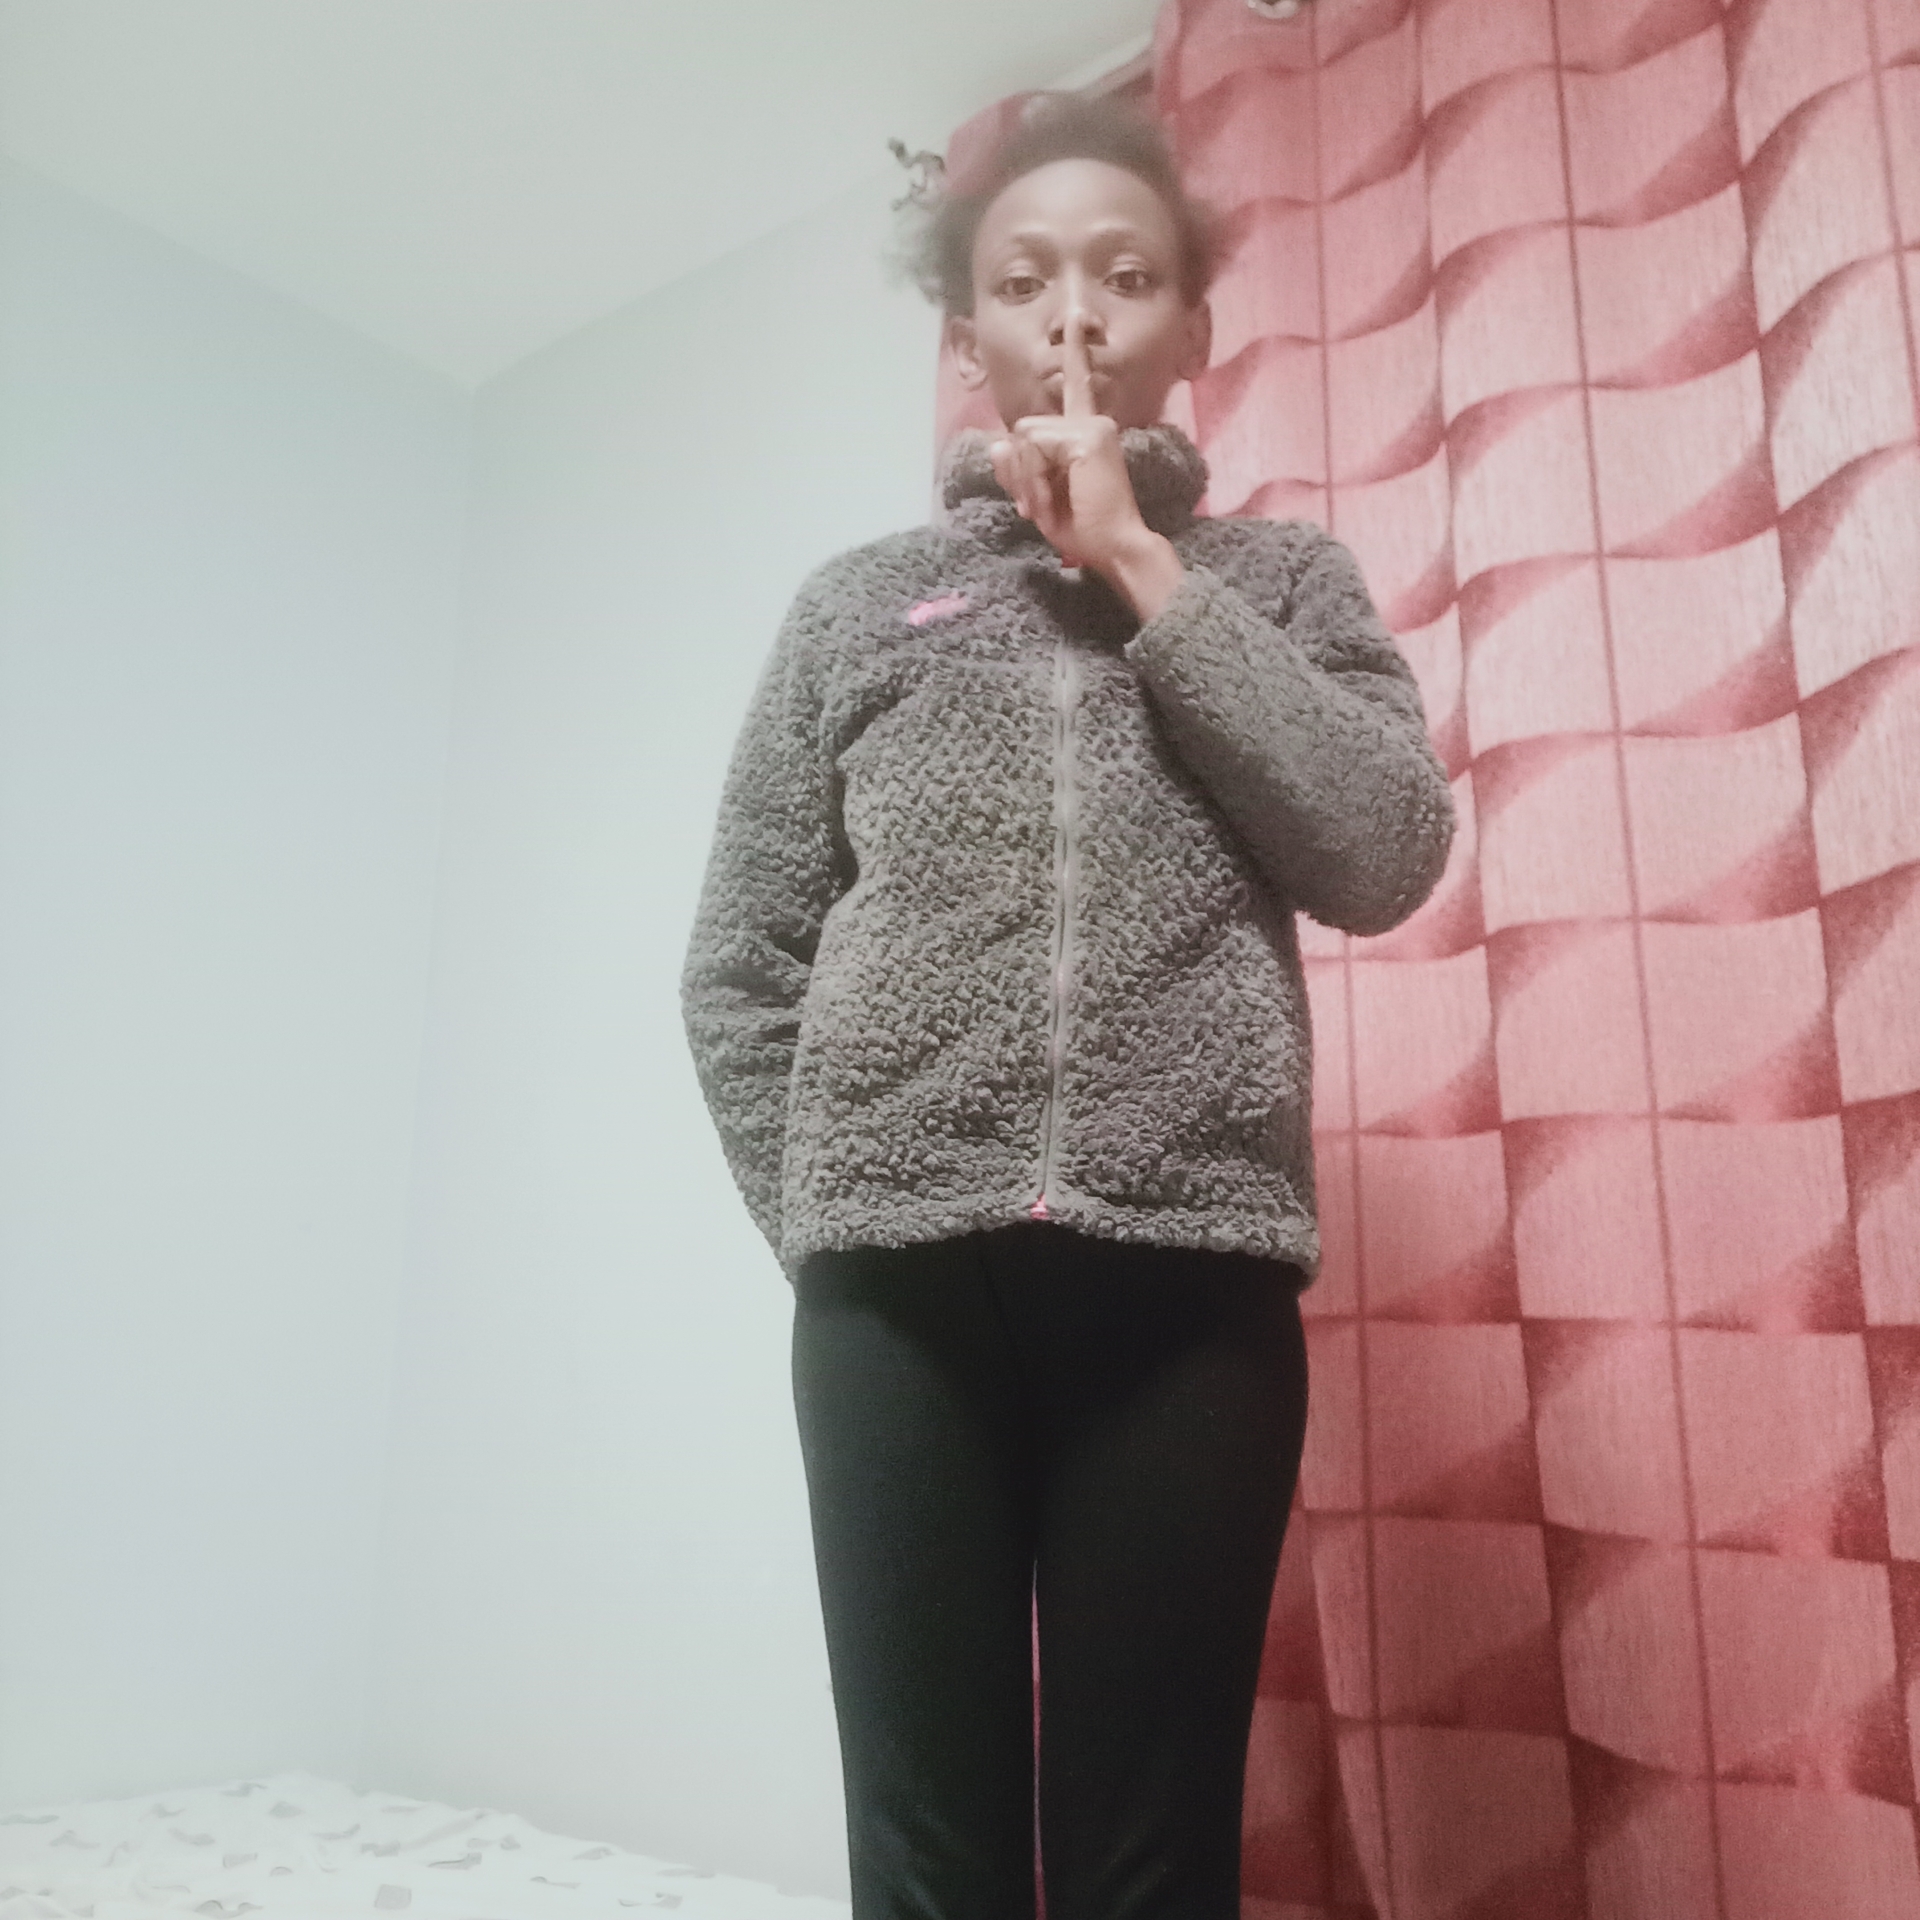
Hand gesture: mute